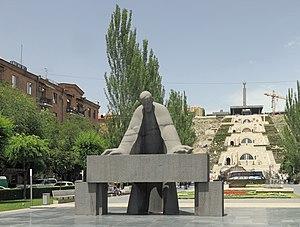
La statue d'Alexandre Tamanian ou Monument Tamanian est une statue installée en 1974, rue Tamanian à Erevan en Arménie. Elle représente l'architecte Alexandre Tamanian au travail. C'est une création du sculpteur Artashes Hovsepian et de l'architecte Seda Petrossian.